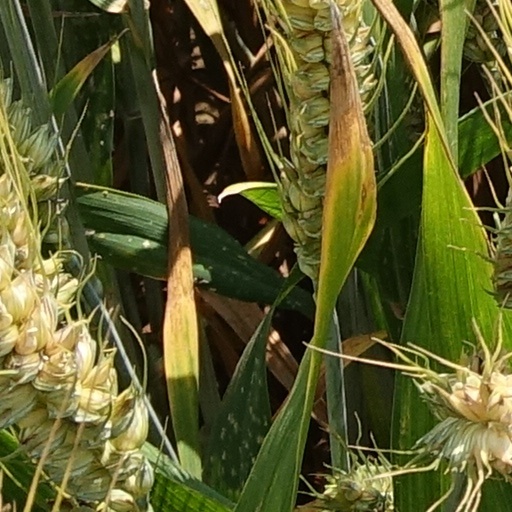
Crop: wheat